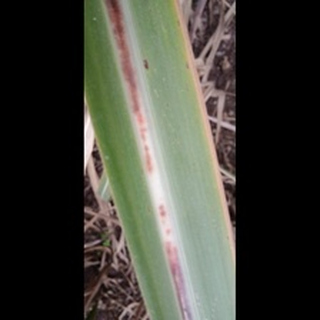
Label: sugarcane_red_rot